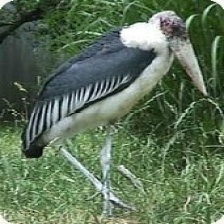
Species: MARABOU STORK
Scientific name: LEPTOPTILOS CRUMENIFER
ImageNet parent category: white_stork